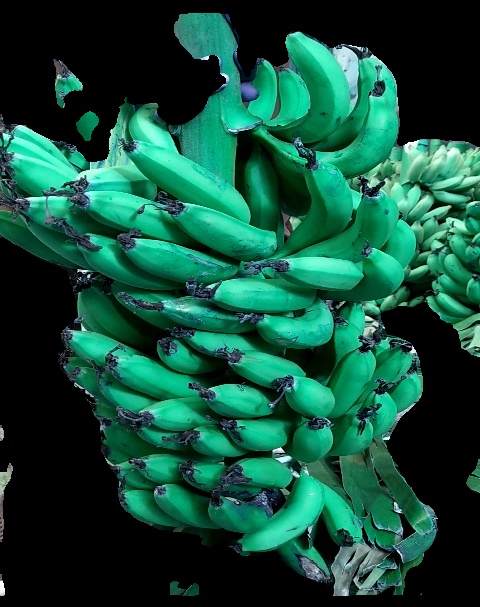
Variety: pachbale
Grade: grade3